Aziz Ansari: Right Now

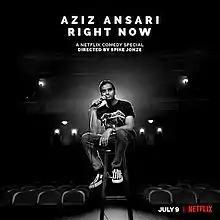

Aziz Ansari: Right Now (stylized as Aziz Ansari: RIGHT NOW) is an American stand-up comedy special by Aziz Ansari. The special is directed by Spike Jonze and premiered on July 9, 2019 on Netflix. In it, Ansari talks about the sexual misconduct controversy he was involved in the previous year, his relationship with his grandmother and parents, white people who want to appear anti-racist, how the threshold of acceptable behaviour has changed over the past decade, and the sexual misconduct of R. Kelly and Michael Jackson. The special received positive critical reception.